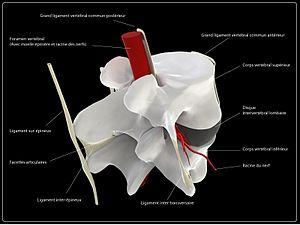
Segment vertébral
Un mal de dos ou une rachialgie désigne toute douleur siégeant au niveau du rachis ou à proximité de celui-ci, quelles que soient l’origine, la nature et l’intensité de la douleur. Selon le point d'origine de la douleur, on distingue les cervicalgies, les dorsalgies et les lombalgies. Ces dernières sont les plus fréquentes, en particulier chez les travailleurs manuels tandis que les cervicalgies touchent davantage les personnes travaillant dans les bureaux.